Blowup

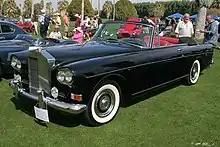
An example of a rare 'Chinese Eye' Silver Cloud III DHC as used in the film

Actor Ronan O'Casey claimed that the film's mysterious nature is the product of an "unfinished" production. In a 1999 letter to Roger Ebert, O'Casey wrote that scenes that would have "depict[ed] the planning of the murder and its aftermath – scenes with Vanessa, Sarah Miles, and Jeremy Glover, Vanessa's new young lover who plots with her to murder me – were never shot because the film went seriously over budget." O'Casey had previously told this story to "Der Spiegel" in 1967, where he stated that Dyson Lovell played the part of the murderous lover. Two scenes appear to give credence to this: first when Lovell is seen apparently tampering with Thomas' car, and later when he and Jane are seen following Thomas in a Rover 2000.